Barbara Lee Smith

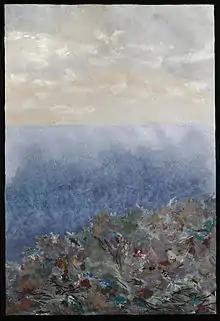
Daybreak (2013) by Barbara Lee Smith; 6' x 4' [collection of Pat Jackson, Durham NC]; photo by Tom Holt

Smith has worked as a self-employed studio artist since 1979. From her work in Chicago, which featured architectural elements, to her work in the Pacific Northwest, with its imagery of land, sea and sky, her work is ethereal and technically adept. In reviewing a 2009 exhibition of Smith's work, the late Carla Seaquist wrote: